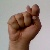
The image shows a hand gesture representing the letter 'T' in Indian Sign Language.